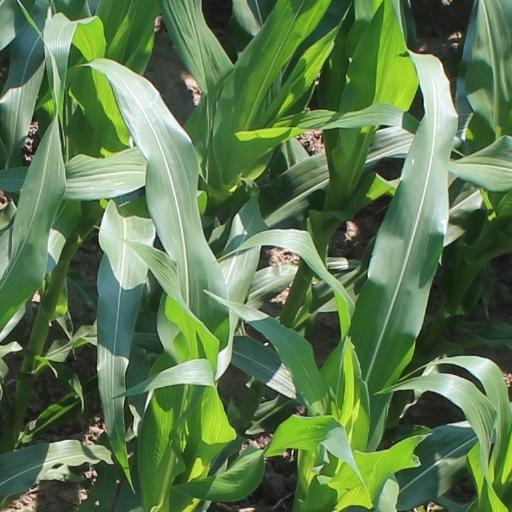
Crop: maize; corn